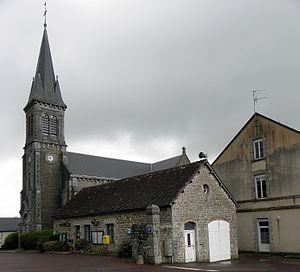
Mairie et église Saint-Clair de Gandelain (61).
Gandelain est une commune française, située dans le département de l'Orne en région Normandie, peuplée de 411 habitants.